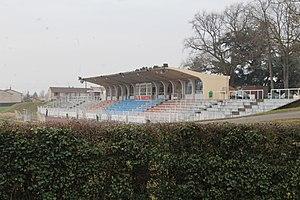
Tribune du stade Émile Vanier à Mâcon.
L'Association sportive mâconnaise est un club de rugby à XV français basé à Mâcon, en Saône-et-Loire. Il évolue pour la saison 2019-2020 en Fédérale 1.